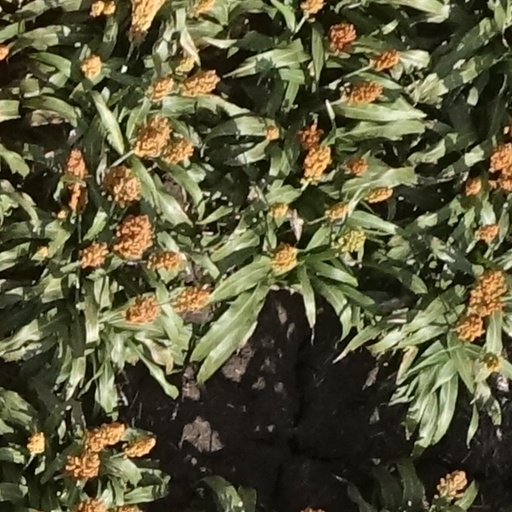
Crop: sorghum